Robert Campbell (Australian politician, born 1804)

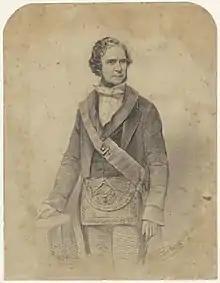
Robert Campbell

Robert Campbell (5 October 1804 – 30 March 1859) was an early opponent of penal transportation and an Australian politician, Colonial Treasurer of New South Wales. He was also an elected as a member of the New South Wales Legislative Council and later, the New South Wales Legislative Assembly.